Heermance House and Law Office

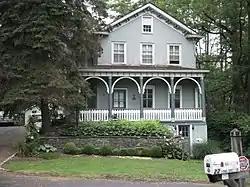
Heermance House and Law Office, June 2011

Heermance House and Law Office is a historic home located at Rhinecliff, Dutchess County, New York. Located on the property is a cottage, built about 1858 in the Picturesque Italianate style; the Gothic-inspired law office building, built about 1886; and a garage, built about 1900. The house is a two-story, three bay building with a broad picturesque verandah, ornamental brackets, and pierced woodwork. It has a long, two story, gable roofed rear wing. The law office building is a small, one story frame structure sheathed in clapboard.